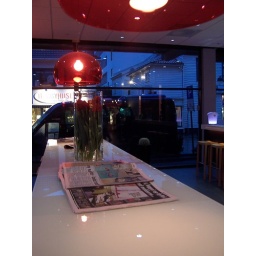
A bouquet of flowers and the local news papers in the lobby of the hotel in Kristiansand.